Marian art in the Catholic Church

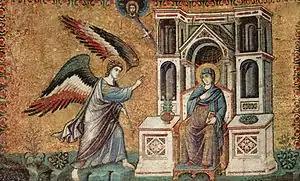
Annunciation mosaic, Santa Maria in Trastevere, Rome, 1291.

Mary is then usually absent from scenes of the period of Christ's life between his Baptism and his Passion, except for the Wedding at Cana, where she is placed in the Gospels. A non-scriptural subject of Christ taking leave of his Mother (before going to Jerusalem at the start of his Passion) was often painted in 15th- and early 16th-century Germany. Mary is placed at the Crucifixion of Jesus by the Gospels, and is almost invariably shown, with Saint John the Evangelist, in fully depicted works, as well as often being shown in the background of earlier scenes of the Passion of Christ. The rood cross common in medieval Western churches had statues of Mary and John flanking a central crucifix. Mary is shown as present at the Deposition of Christ and his Entombment; in the late Middle Ages the Pietà emerged in Germany as a separate subject, especially in sculpture. Mary is also included, though this is not mentioned in any of the scriptural accounts, in depictions of the Ascension of Jesus. After the Ascension, she is the centrally-placed figure in depictions of Pentecost, which is her latest appearance in the Gospels.